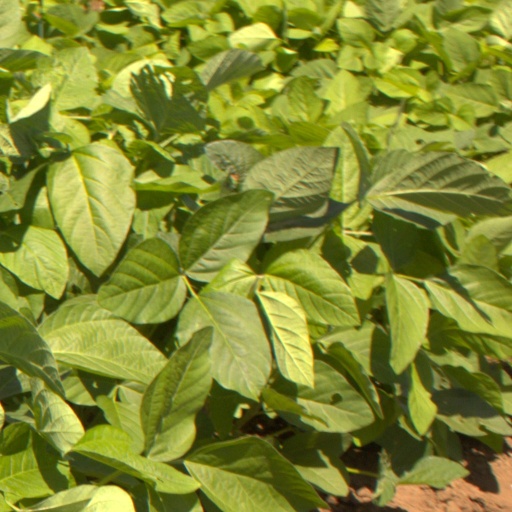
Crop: soybean